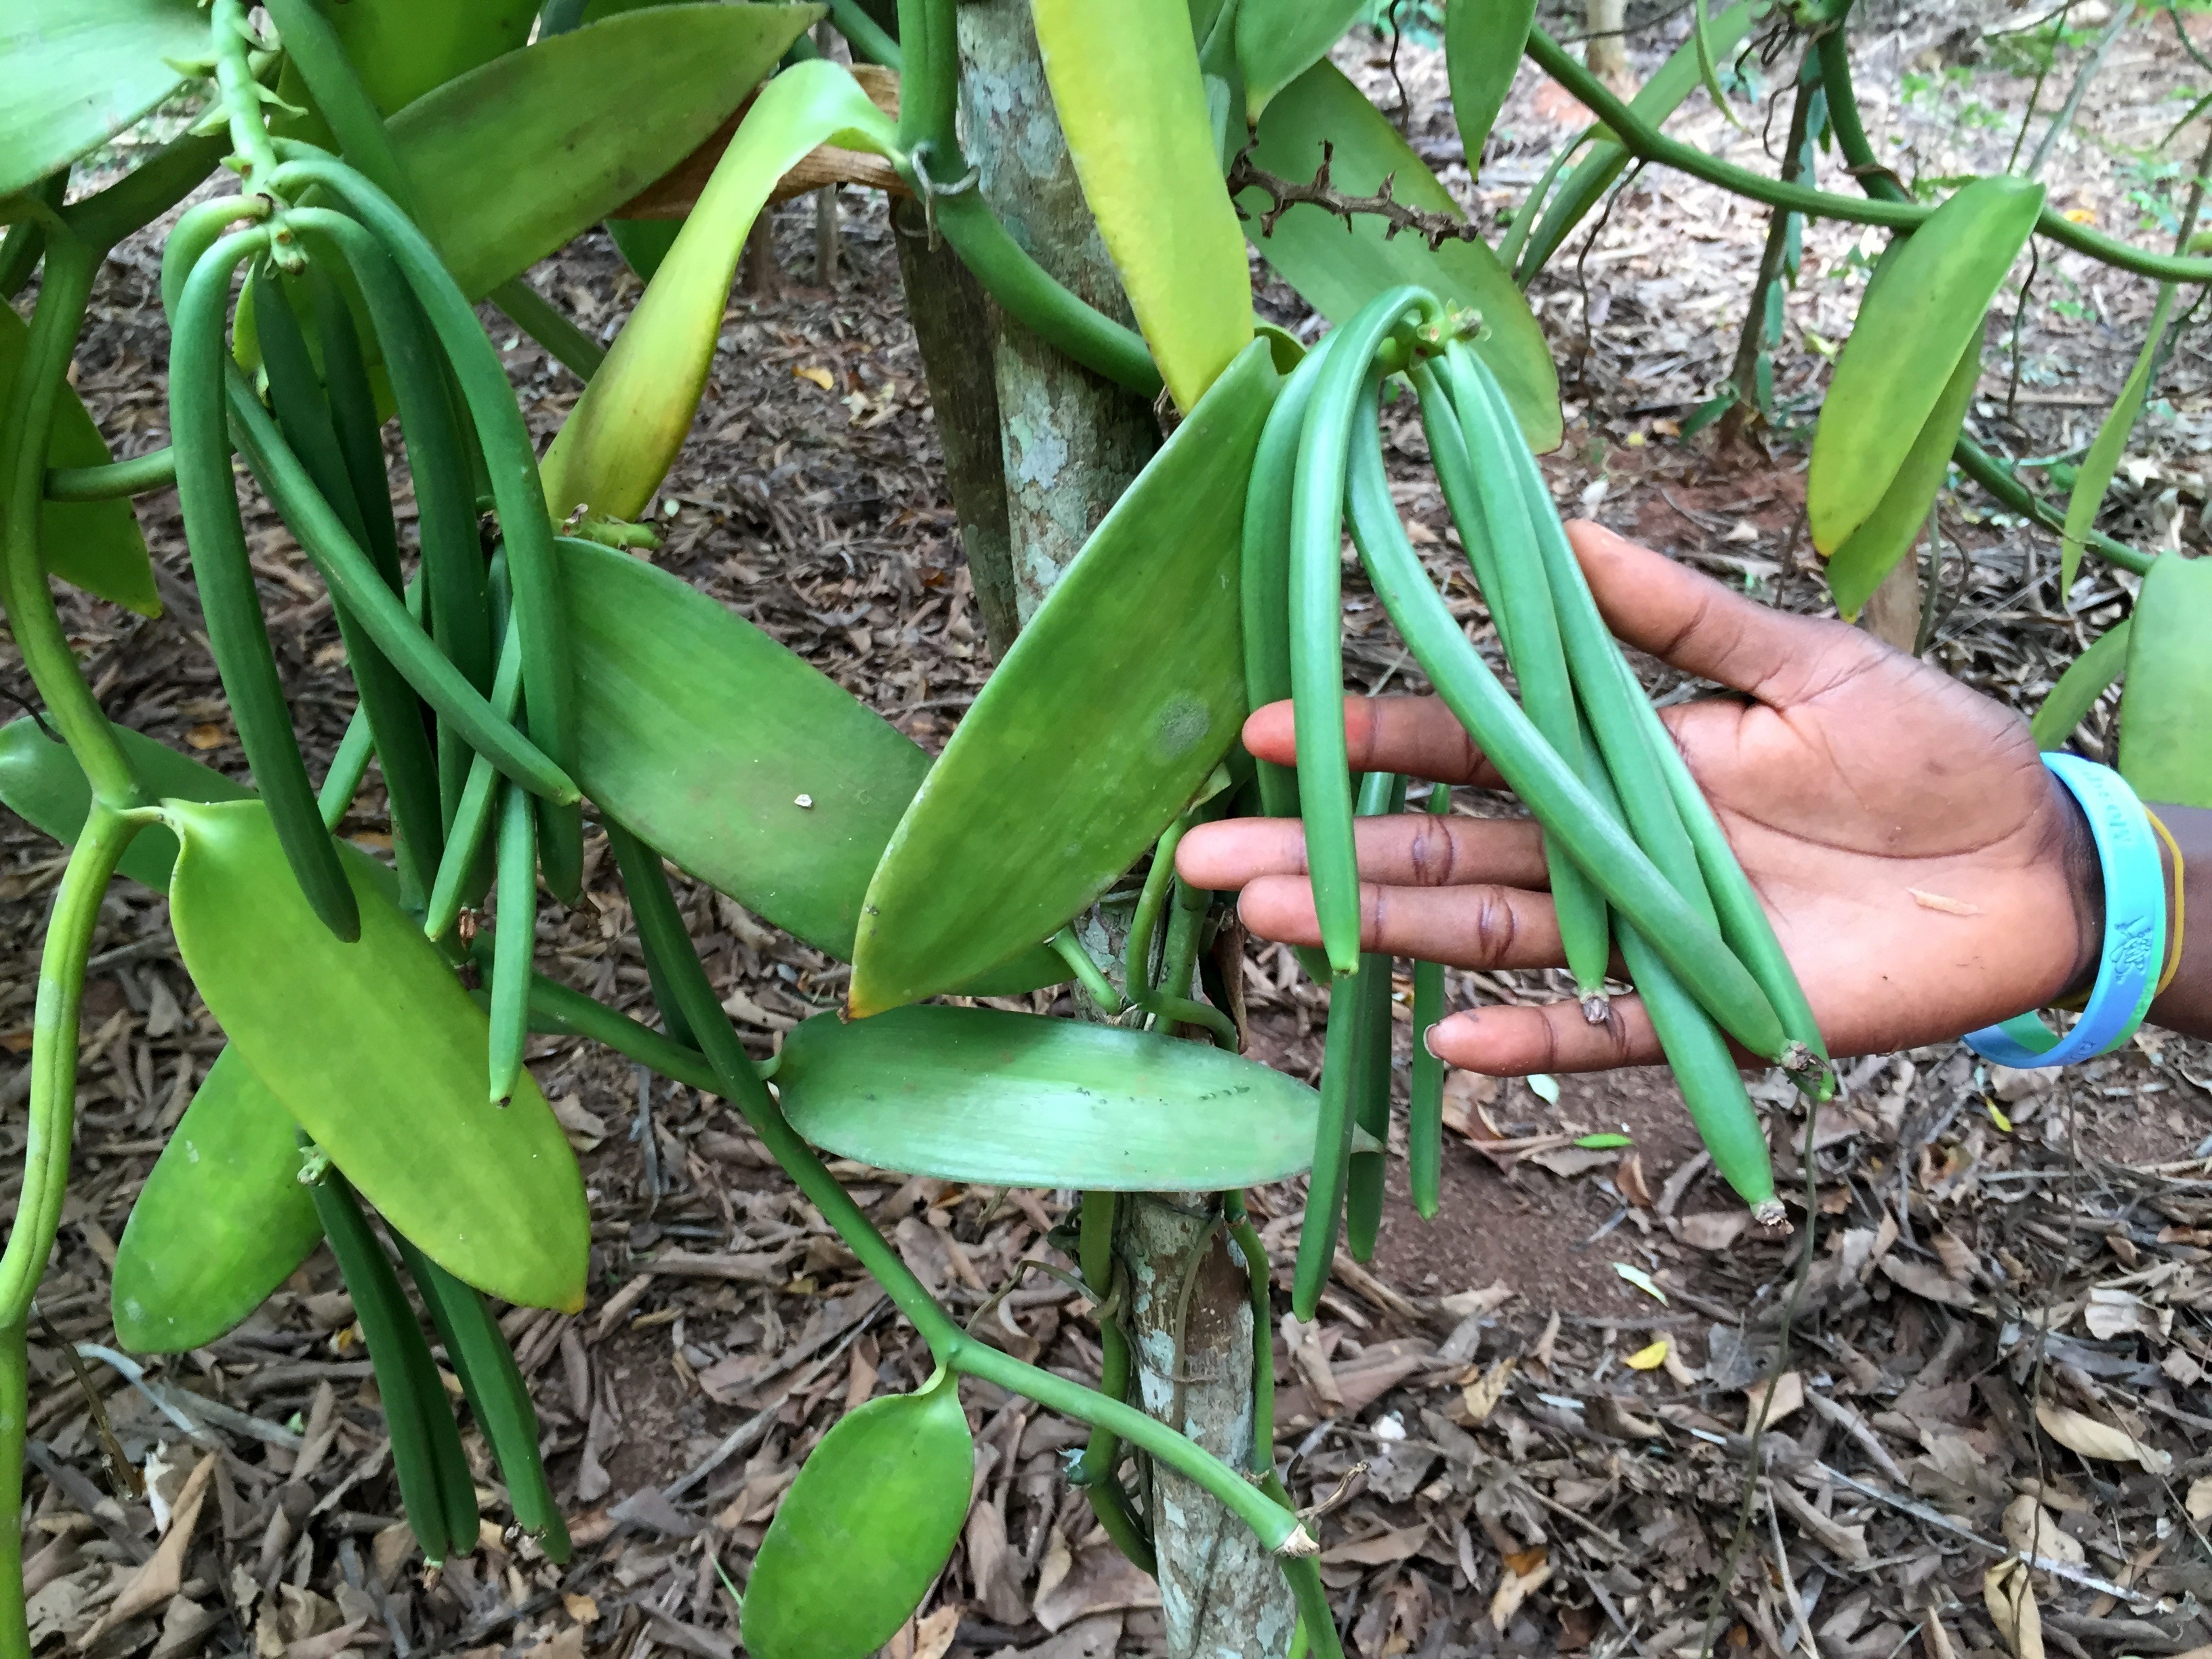
nature, plant, leaf, flower, food, green, jungle, ingredient, produce, vegetable, crop, natural, botany, garden, flora, seasoning, rainforest, spices, vanilla, organic, flavor, flowering plant, land plant